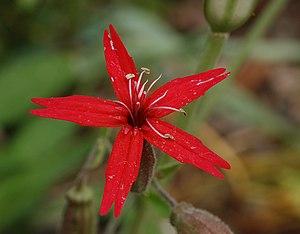
Les Silènes sont des plantes herbacées, annuelles ou vivaces du genre Silene appartenant à la famille des Caryophyllacées. Ce genre comporte de nombreuses espèces, car il a absorbé les anciens genres Cucubalus, Lychnis, Melandryum et Viscaria.
Silene virginica, le silène de Virginie, est une espèce de plante à fleur de la famille des Caryophyllaceae.